Wintergreen, Virginia

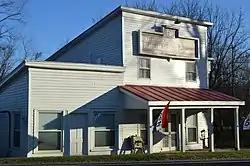
Wintergreen Country Store, at State Route 151 and Spruce Creek Ln.

Wintergreen is a census-designated place (CDP) in Augusta and Nelson counties, Virginia, United States, located near Wintergreen Resort. The population as of the 2010 Census was 165.